Sulev Iva

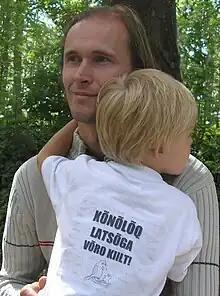
Sulev Iva (2006)

Sulev Iva (born 3 October 1969 in Võru), also known under the Võro-styled pen name of Jüvä Sullõv, is a Võro identity advocate, and a founding fellow at the Võro Institute. He has authored numerous subjects on Võro-related topics, and coauthored an ABC book and a reader of the Võro language for elementary school children.